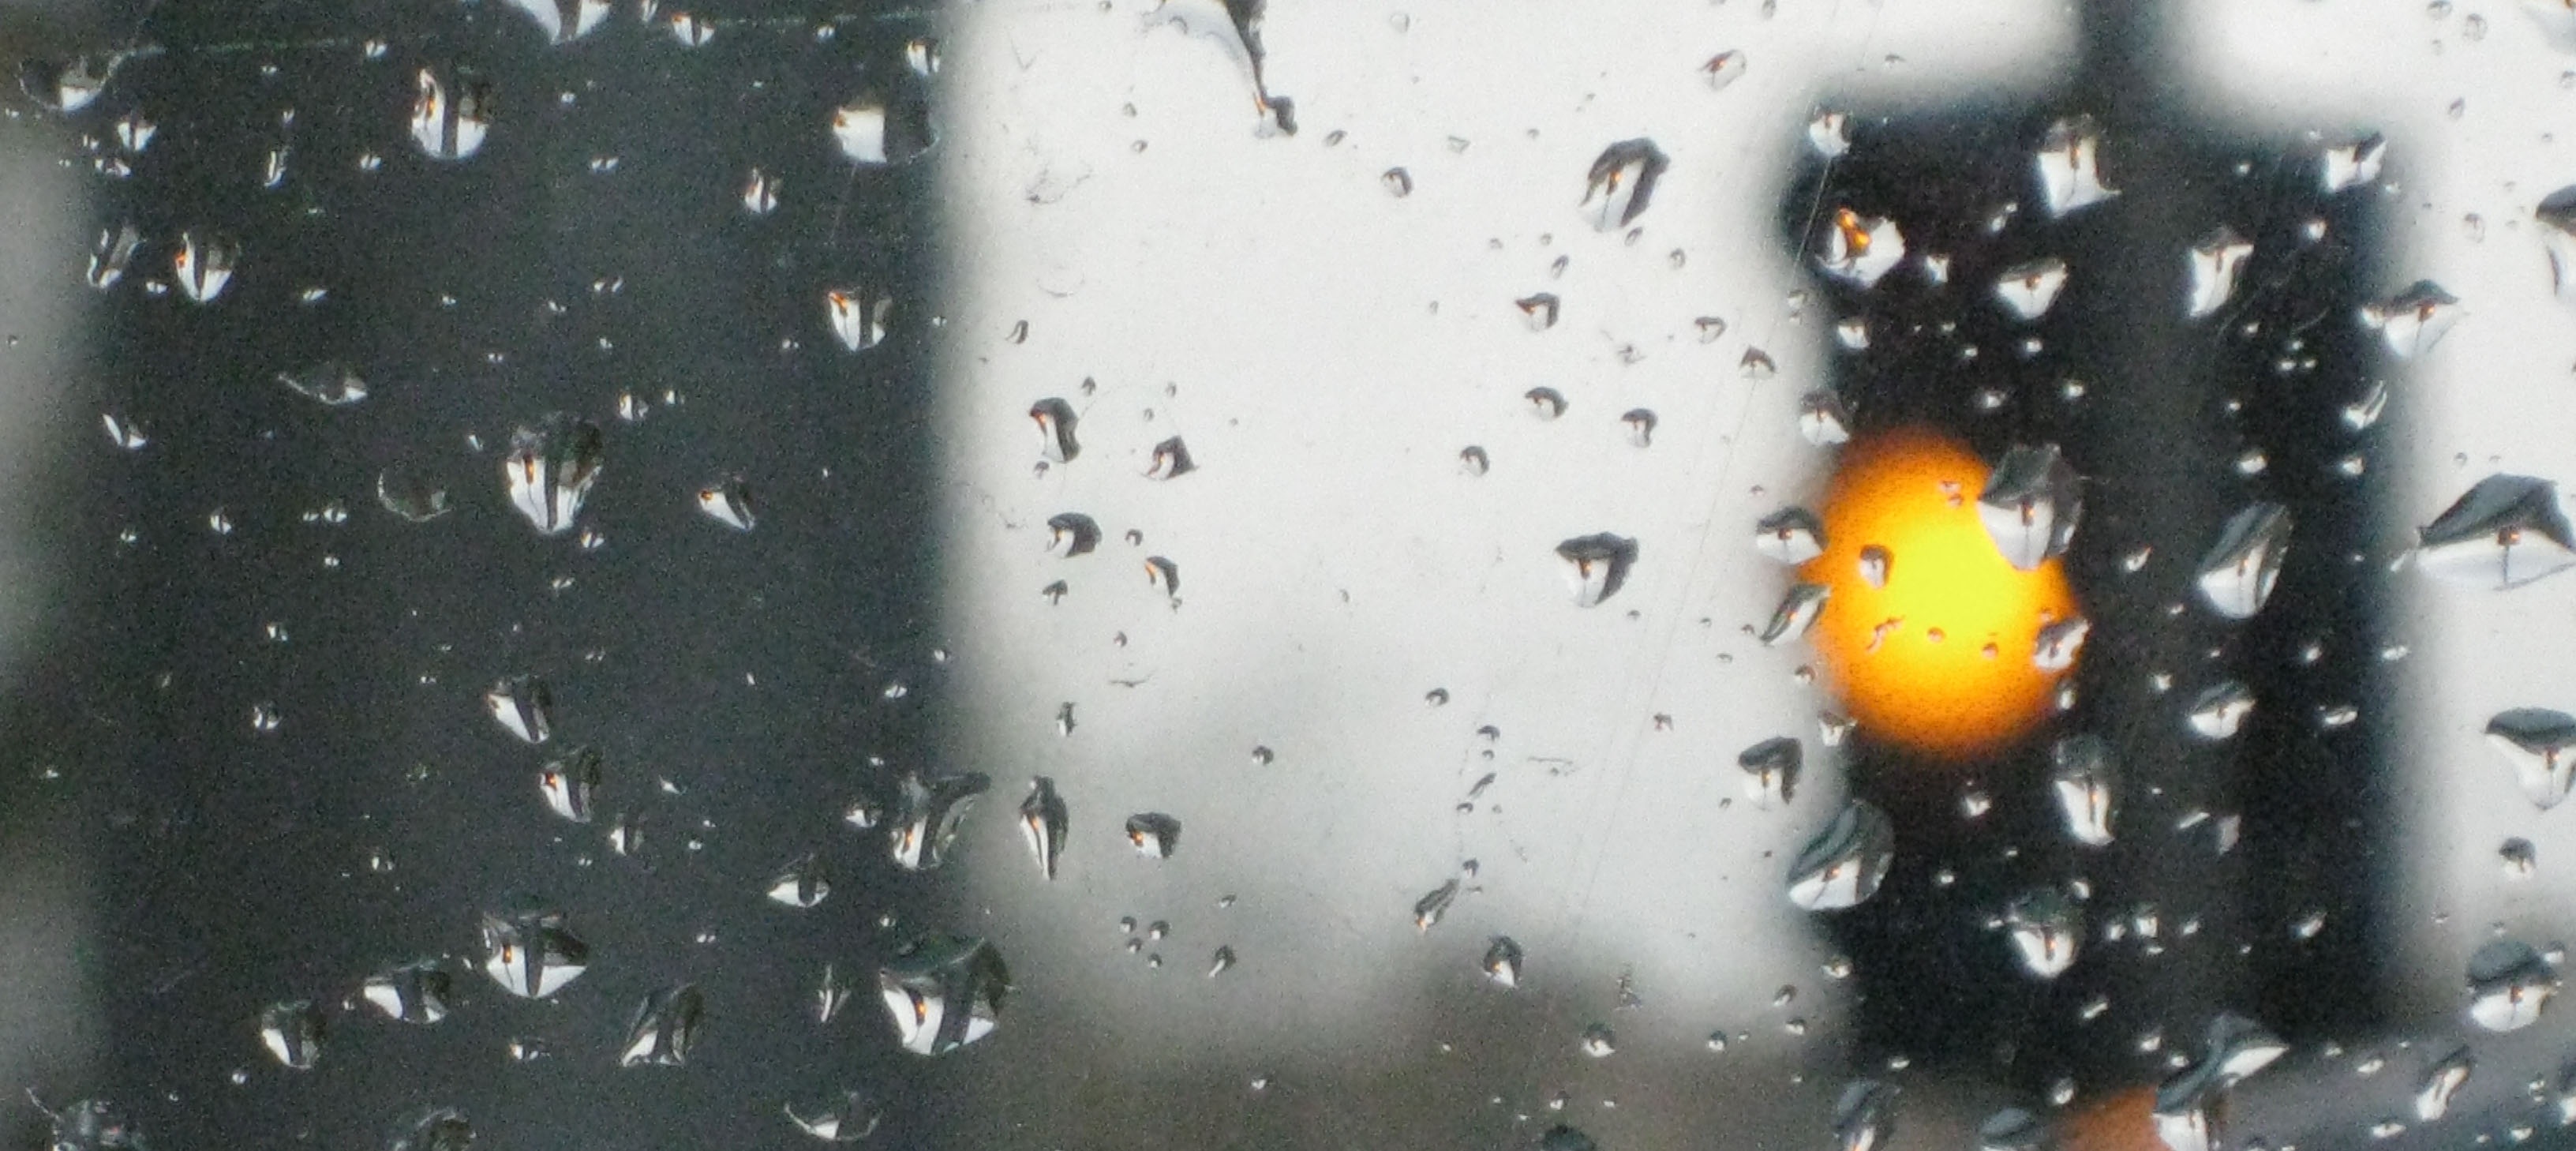
snow, winter, drop, traffic, rain, leaf, window, driving, city, orange, weather, yellow, raindrops, car window, driver, freezing